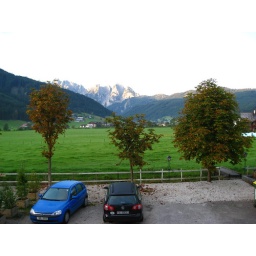
This beautiful morning picture is from the window of our bedroom in Apartmenthaus Edelweiss in the village of Gosau.